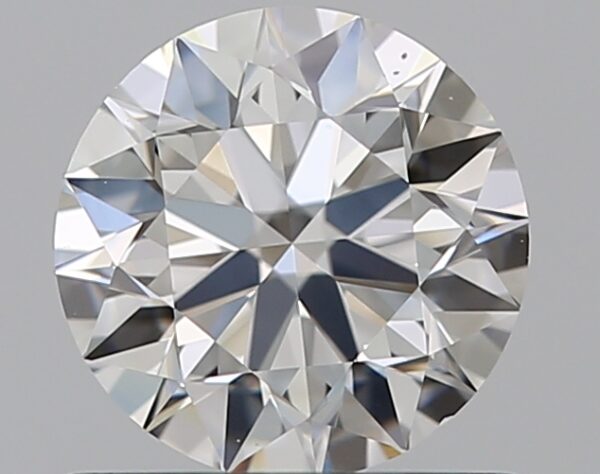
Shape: round
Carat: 0.7
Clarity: VS2
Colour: E
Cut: EX
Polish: EX
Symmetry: EX
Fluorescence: N
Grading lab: GIA
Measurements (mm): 5.65 x 5.68 x 3.53